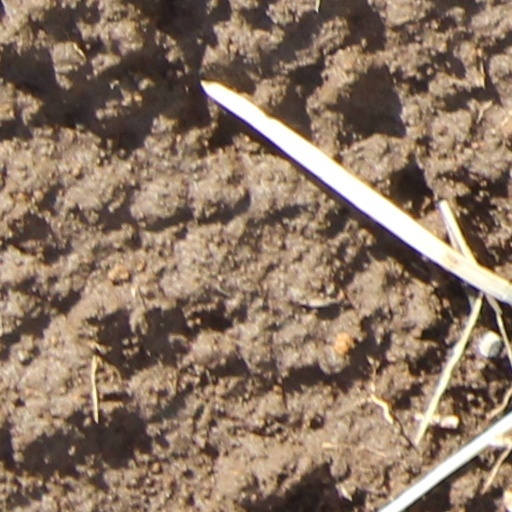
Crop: wheat